Integralist Uprising

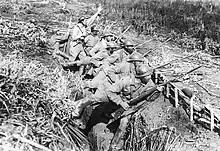
Following the failed 1932 Constitutionalist Revolution ("São Paulo troops pictured"), both liberal constitutionalists and "tenentes" would be undermined in favor of the extremes of communists and Integralists.

Revolutionary leader Getúlio Vargas became president of Brazil following the month-long Revolution of 1930 against the oligarchic Old Republic. The new regime which Vargas would assume leadership of was built upon a heterogenous coalition of forces which were united only in their opposition to incumbent president Washington Luís, whom Vargas replaced after the senior military removed him from office. Of the revolutionaries, which included the higher military, coffee growers, and politicians, the two major groups were liberal constitutionalists and the "tenentes", or semi-authoritarian nationalist junior officers. The former yearned for free elections and civil liberties, while the latter feared elections as being too soon. After Vargas took power, the constitutionalists grew suspicious of the president and the "tenentes" following several delays to their requests for electoral reform. In early 1932, the Democratic Party of São Paulo, the main party of the constitutionalists, formed a United Front with other parties in the state. They rose in revolt during the Constitutionalist Revolution in July 1932. However, the revolt failed after two months due to regionalist sentiments alienating the São Paulo rebels from uniting with other states in opposition to the federal government.